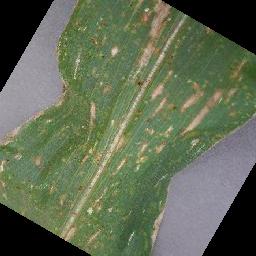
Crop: corn
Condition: (maize)_cercospora_spot_gray_spot